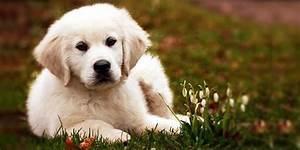
dog